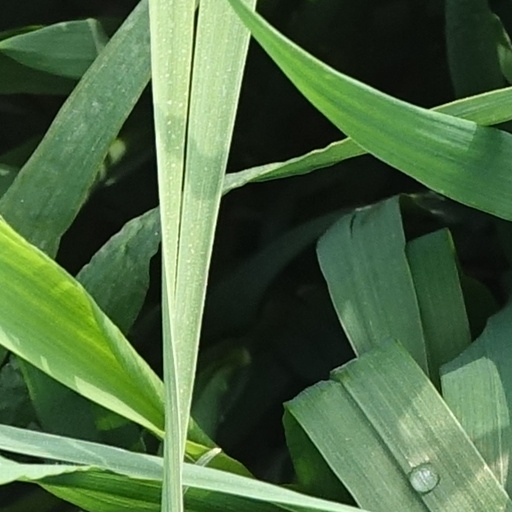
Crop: wheat